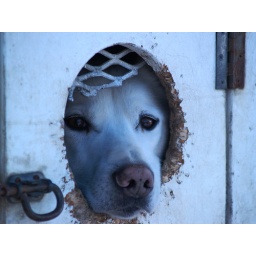
Iditarod dog waits for the door to be opened at the re-start in Willow 2008